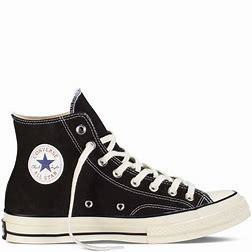
Brand: Converse
Model: Chuck Taylor